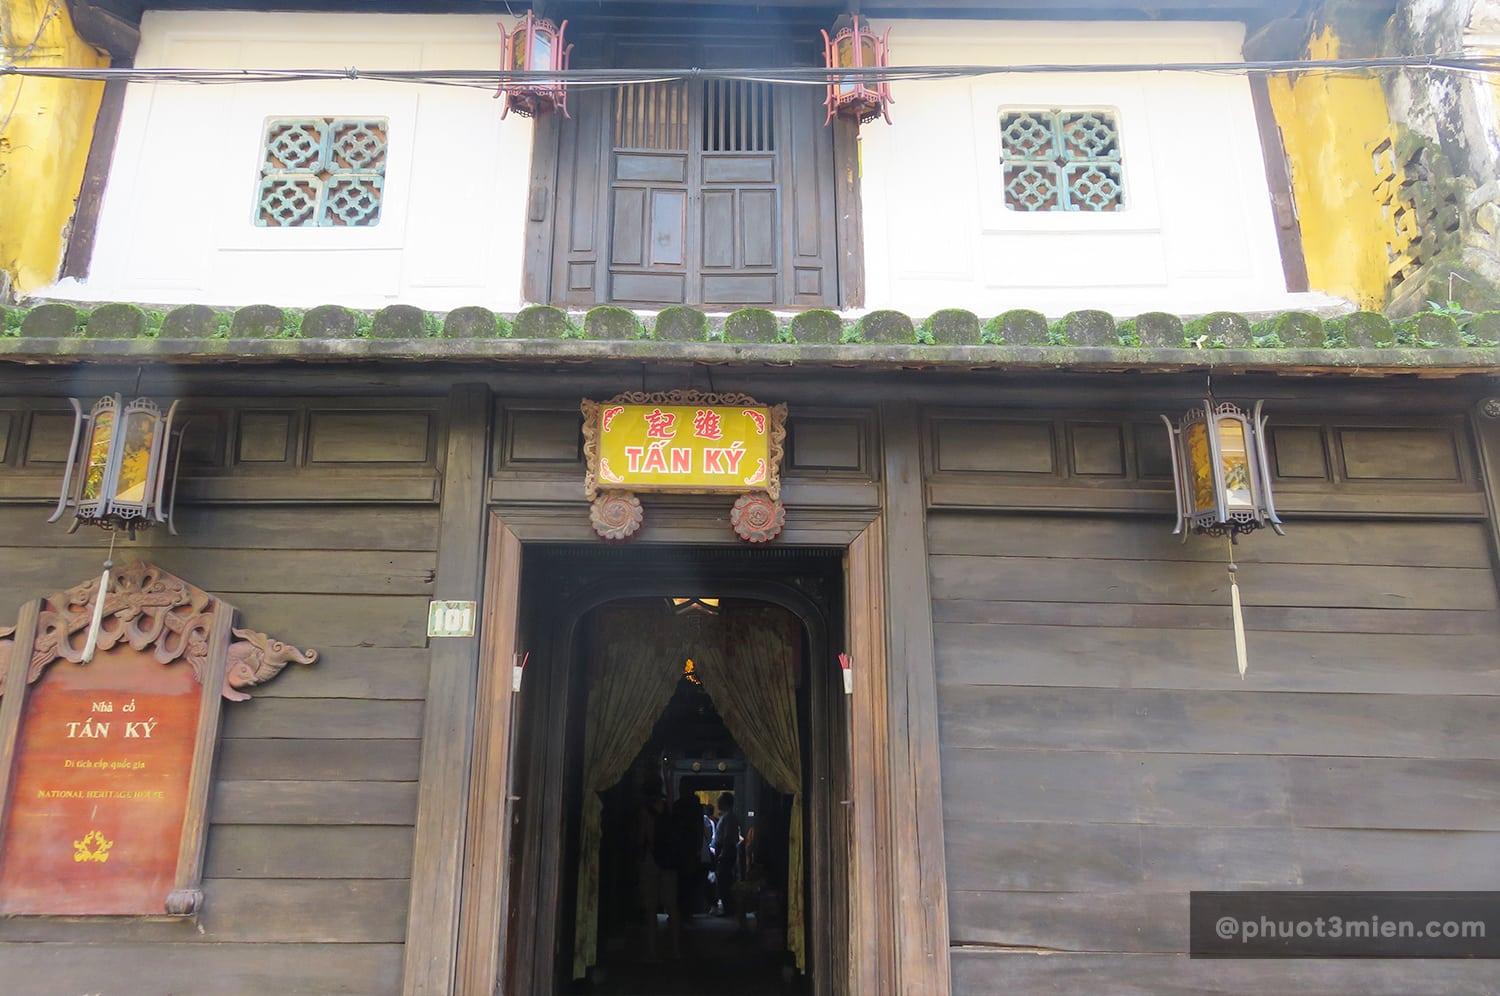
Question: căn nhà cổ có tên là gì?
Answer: căn nhà cổ có tên là tấn ký